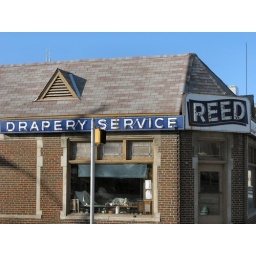
The Reed Drapery Service sign wraps around the building at Michigan and College in downtown Indianapolis.